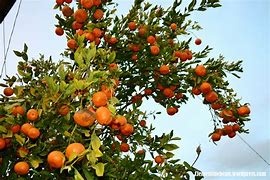
Label: mandarine